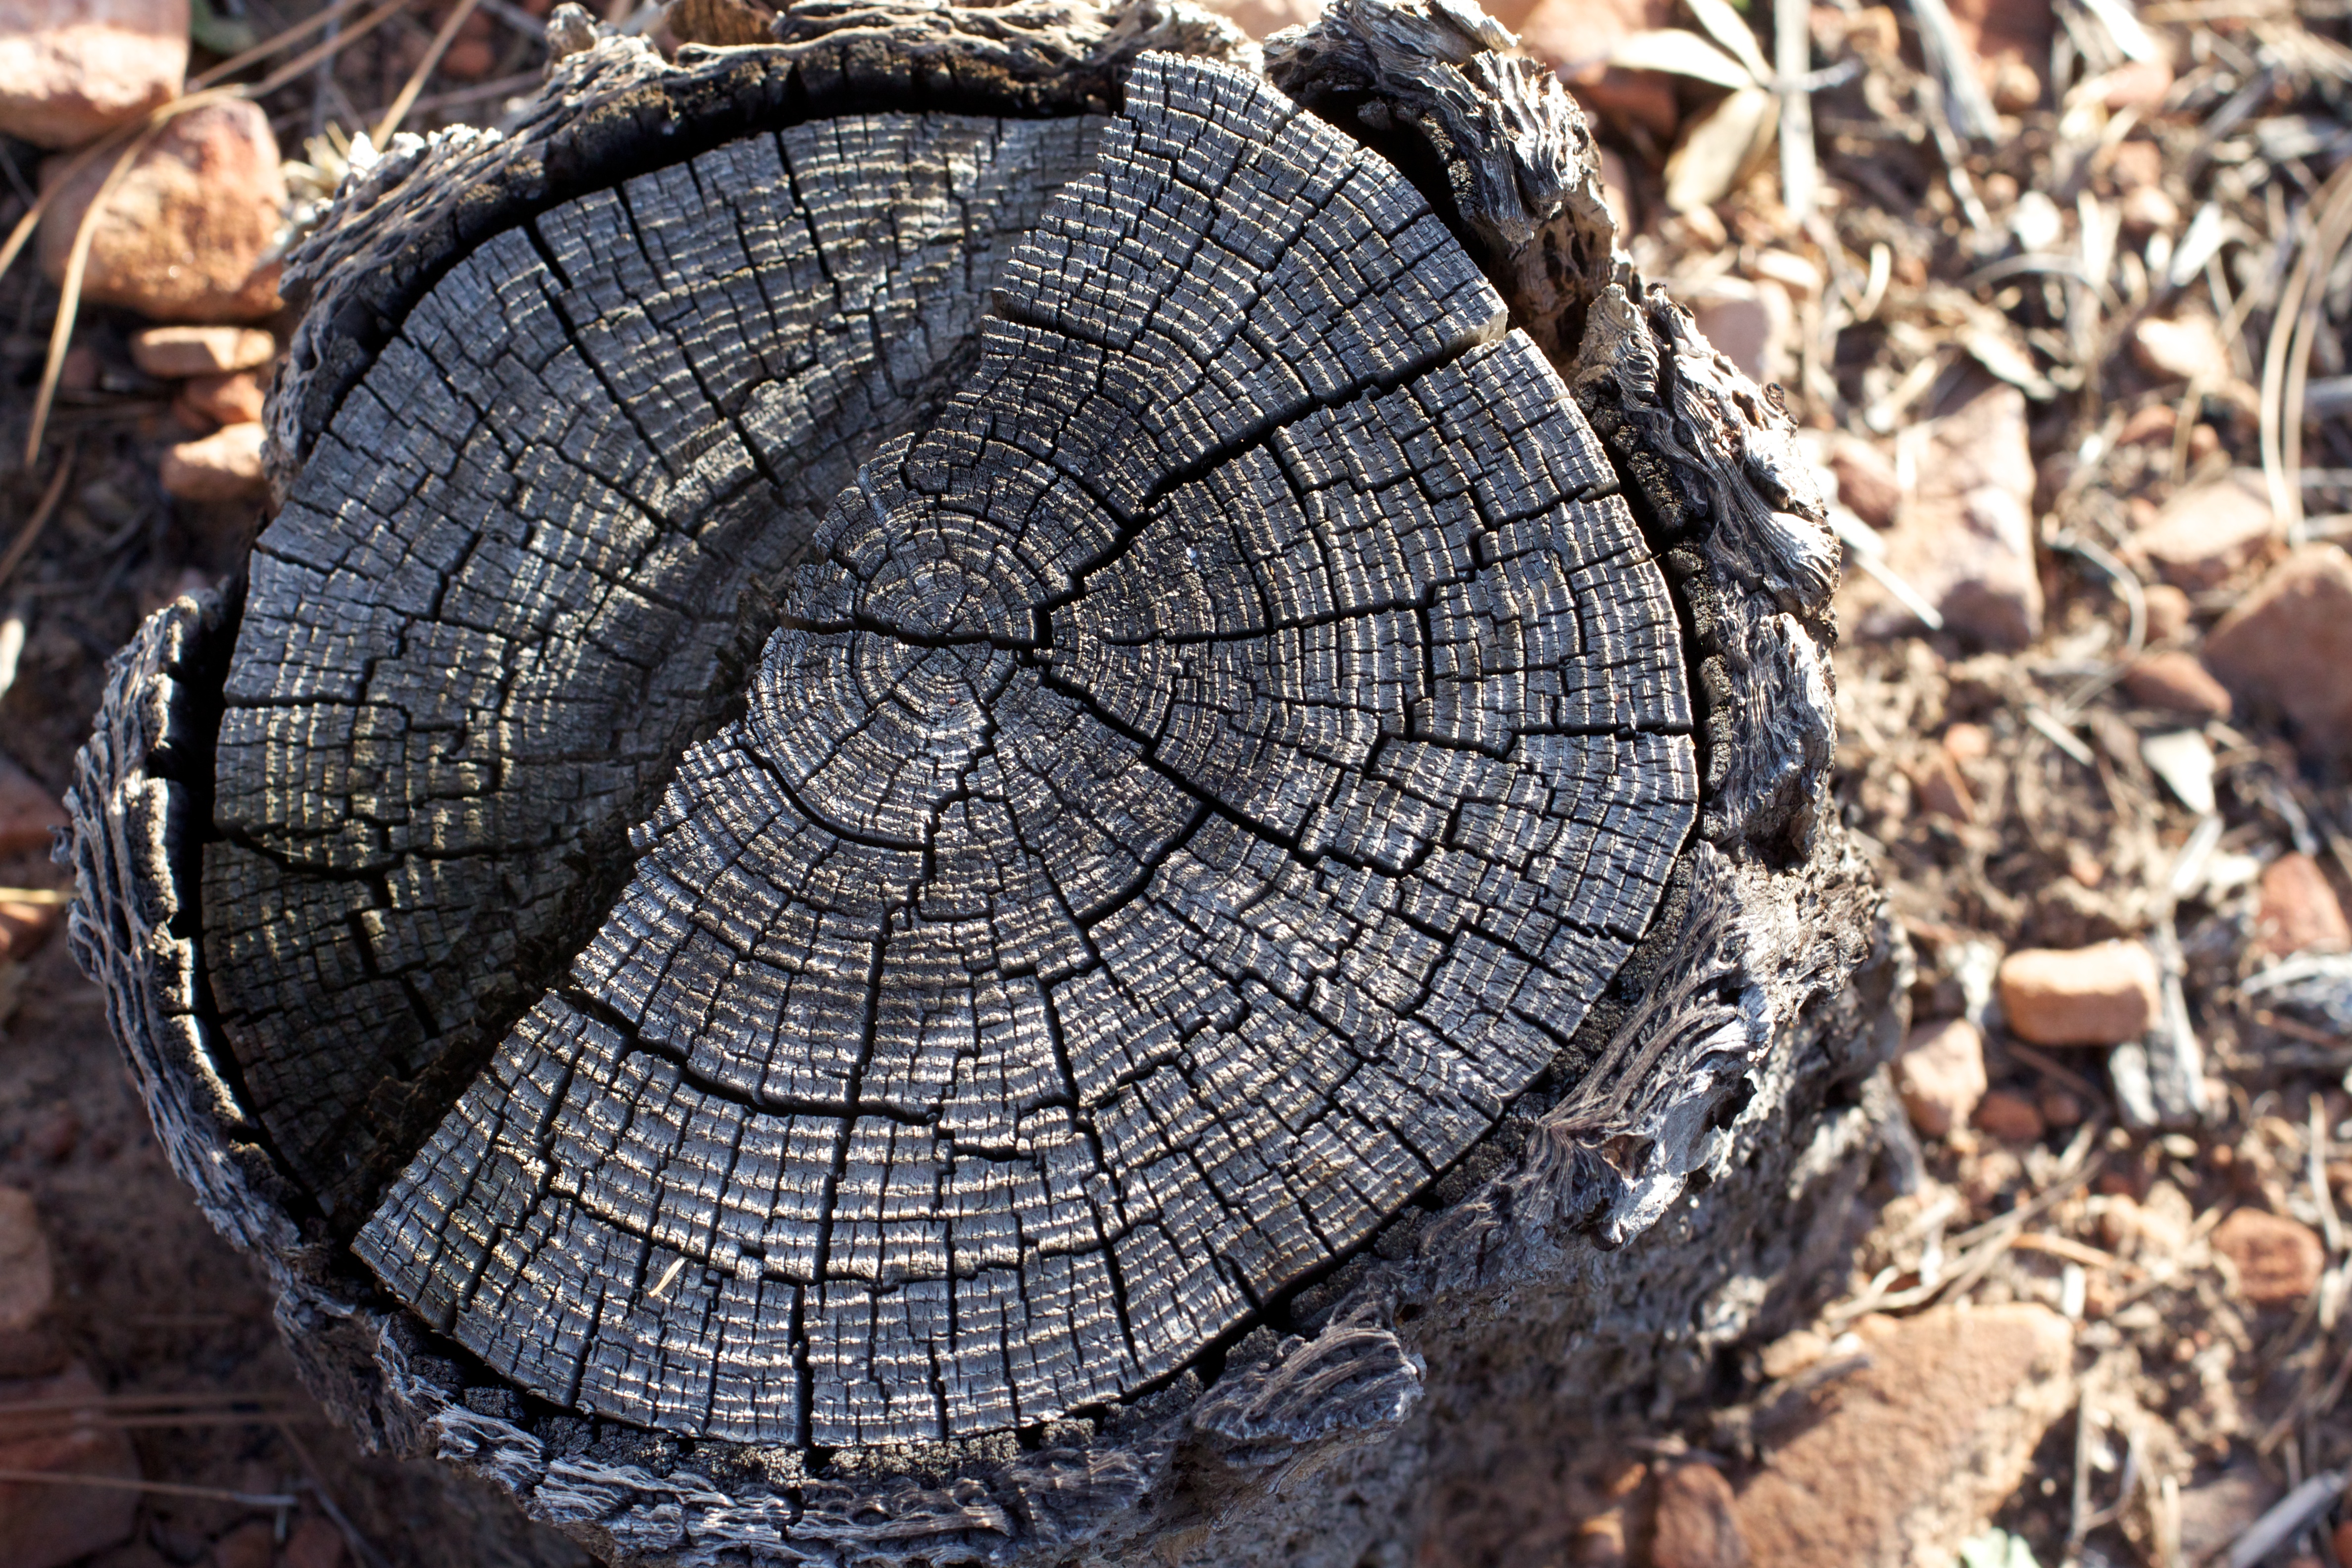
tree, wood, trunk, soil, carving, tree stump, man made object, ancient history, woody plant